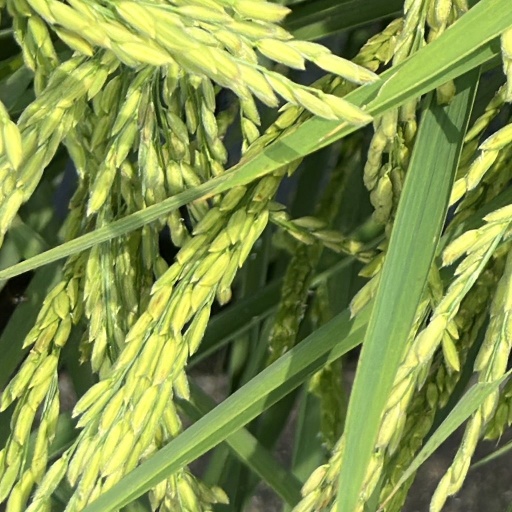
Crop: rice